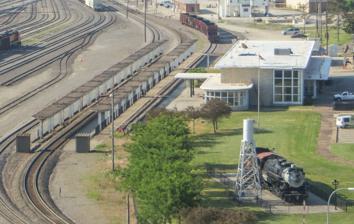
Building: Burlington station (Iowa)
Country: United States of America
Year built: 1944
Train station in Iowa Burlington, IA Burlington station in June 2016 General information Location 300 South Main Street Burlington, Iowa United States Owned by City of Burlington (station) BNSF Railway (platform and tracks) Line(s) BNSF Ottumwa Subdivision Platforms 1 side platform , 1 island platform Tracks 3 Connections Burlington Urban Service Other information Station code Amtrak : BRL History Rebuilt March 28, 1944 Passengers FY 2023 6,015 (Amtrak) Services Preceding station Amtrak Following station Mount Pleasant toward Emeryville California Zephyr Galesburg toward Chicago Former services Preceding station Amtrak Following station Mount Pleasant toward Los Angeles Desert Wind Discontinued in 1997 Galesburg toward Chicago Mount Pleasant toward Seattle Pioneer Discontinued in 1997 Preceding station Burlington Route Following station West Burlington toward Denver Main Line Gladstone toward Chicago Mount Pleasant toward Oakland California Zephyr Galesburg toward Chicago Terminus Burlington – Quincy Carman toward Quincy Burlington – St. Louis Wever toward St. Louis Preceding station Chicago, Rock Island and Pacific Railroad Following station Sperry toward Minneapolis Burlington, Cedar Rapids and Northern Railway Terminus Chicago, Burlington and Quincy Station U.S. National Register of Historic Places Coordinates 40°48′20″N 91°6′6″W / 40.80556°N 91.10167°W / 40.80556; -91.10167 Area 2.9 acres (1.2 ha) Built 1944 ( 1944 ) Architect Holibard & Root Architectural style Moderne NRHP reference No. 01001540 Added to NRHP February 4, 2002 Burlington station is an Amtrak train station in Burlington, Iowa , United States. It is served by the California Zephyr , with one daily train in each direction. The station was built by the Chicago, Burlington and Quincy Railroad (CB&Q) in 1944, replacing the previous union station used by the CB&Q and the Chicago, Rock Island and Pacific Railroad . That station burned in January 1943. Burlington station is served by the local transit operator, Burlington Urban Service . Via the local buses, connections are also possible at the West Burlington intercity bus stop, from which Burlington Trailways operates. References